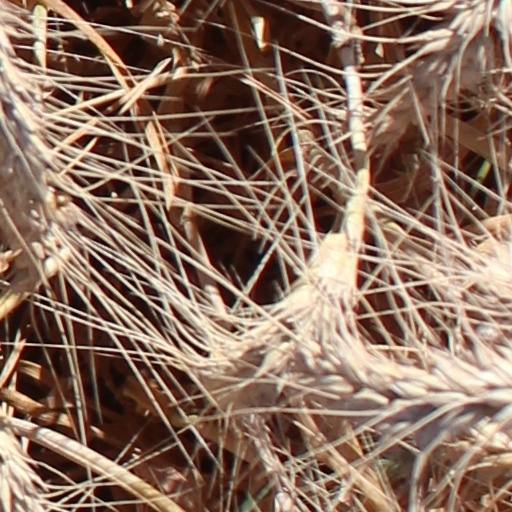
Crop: wheat